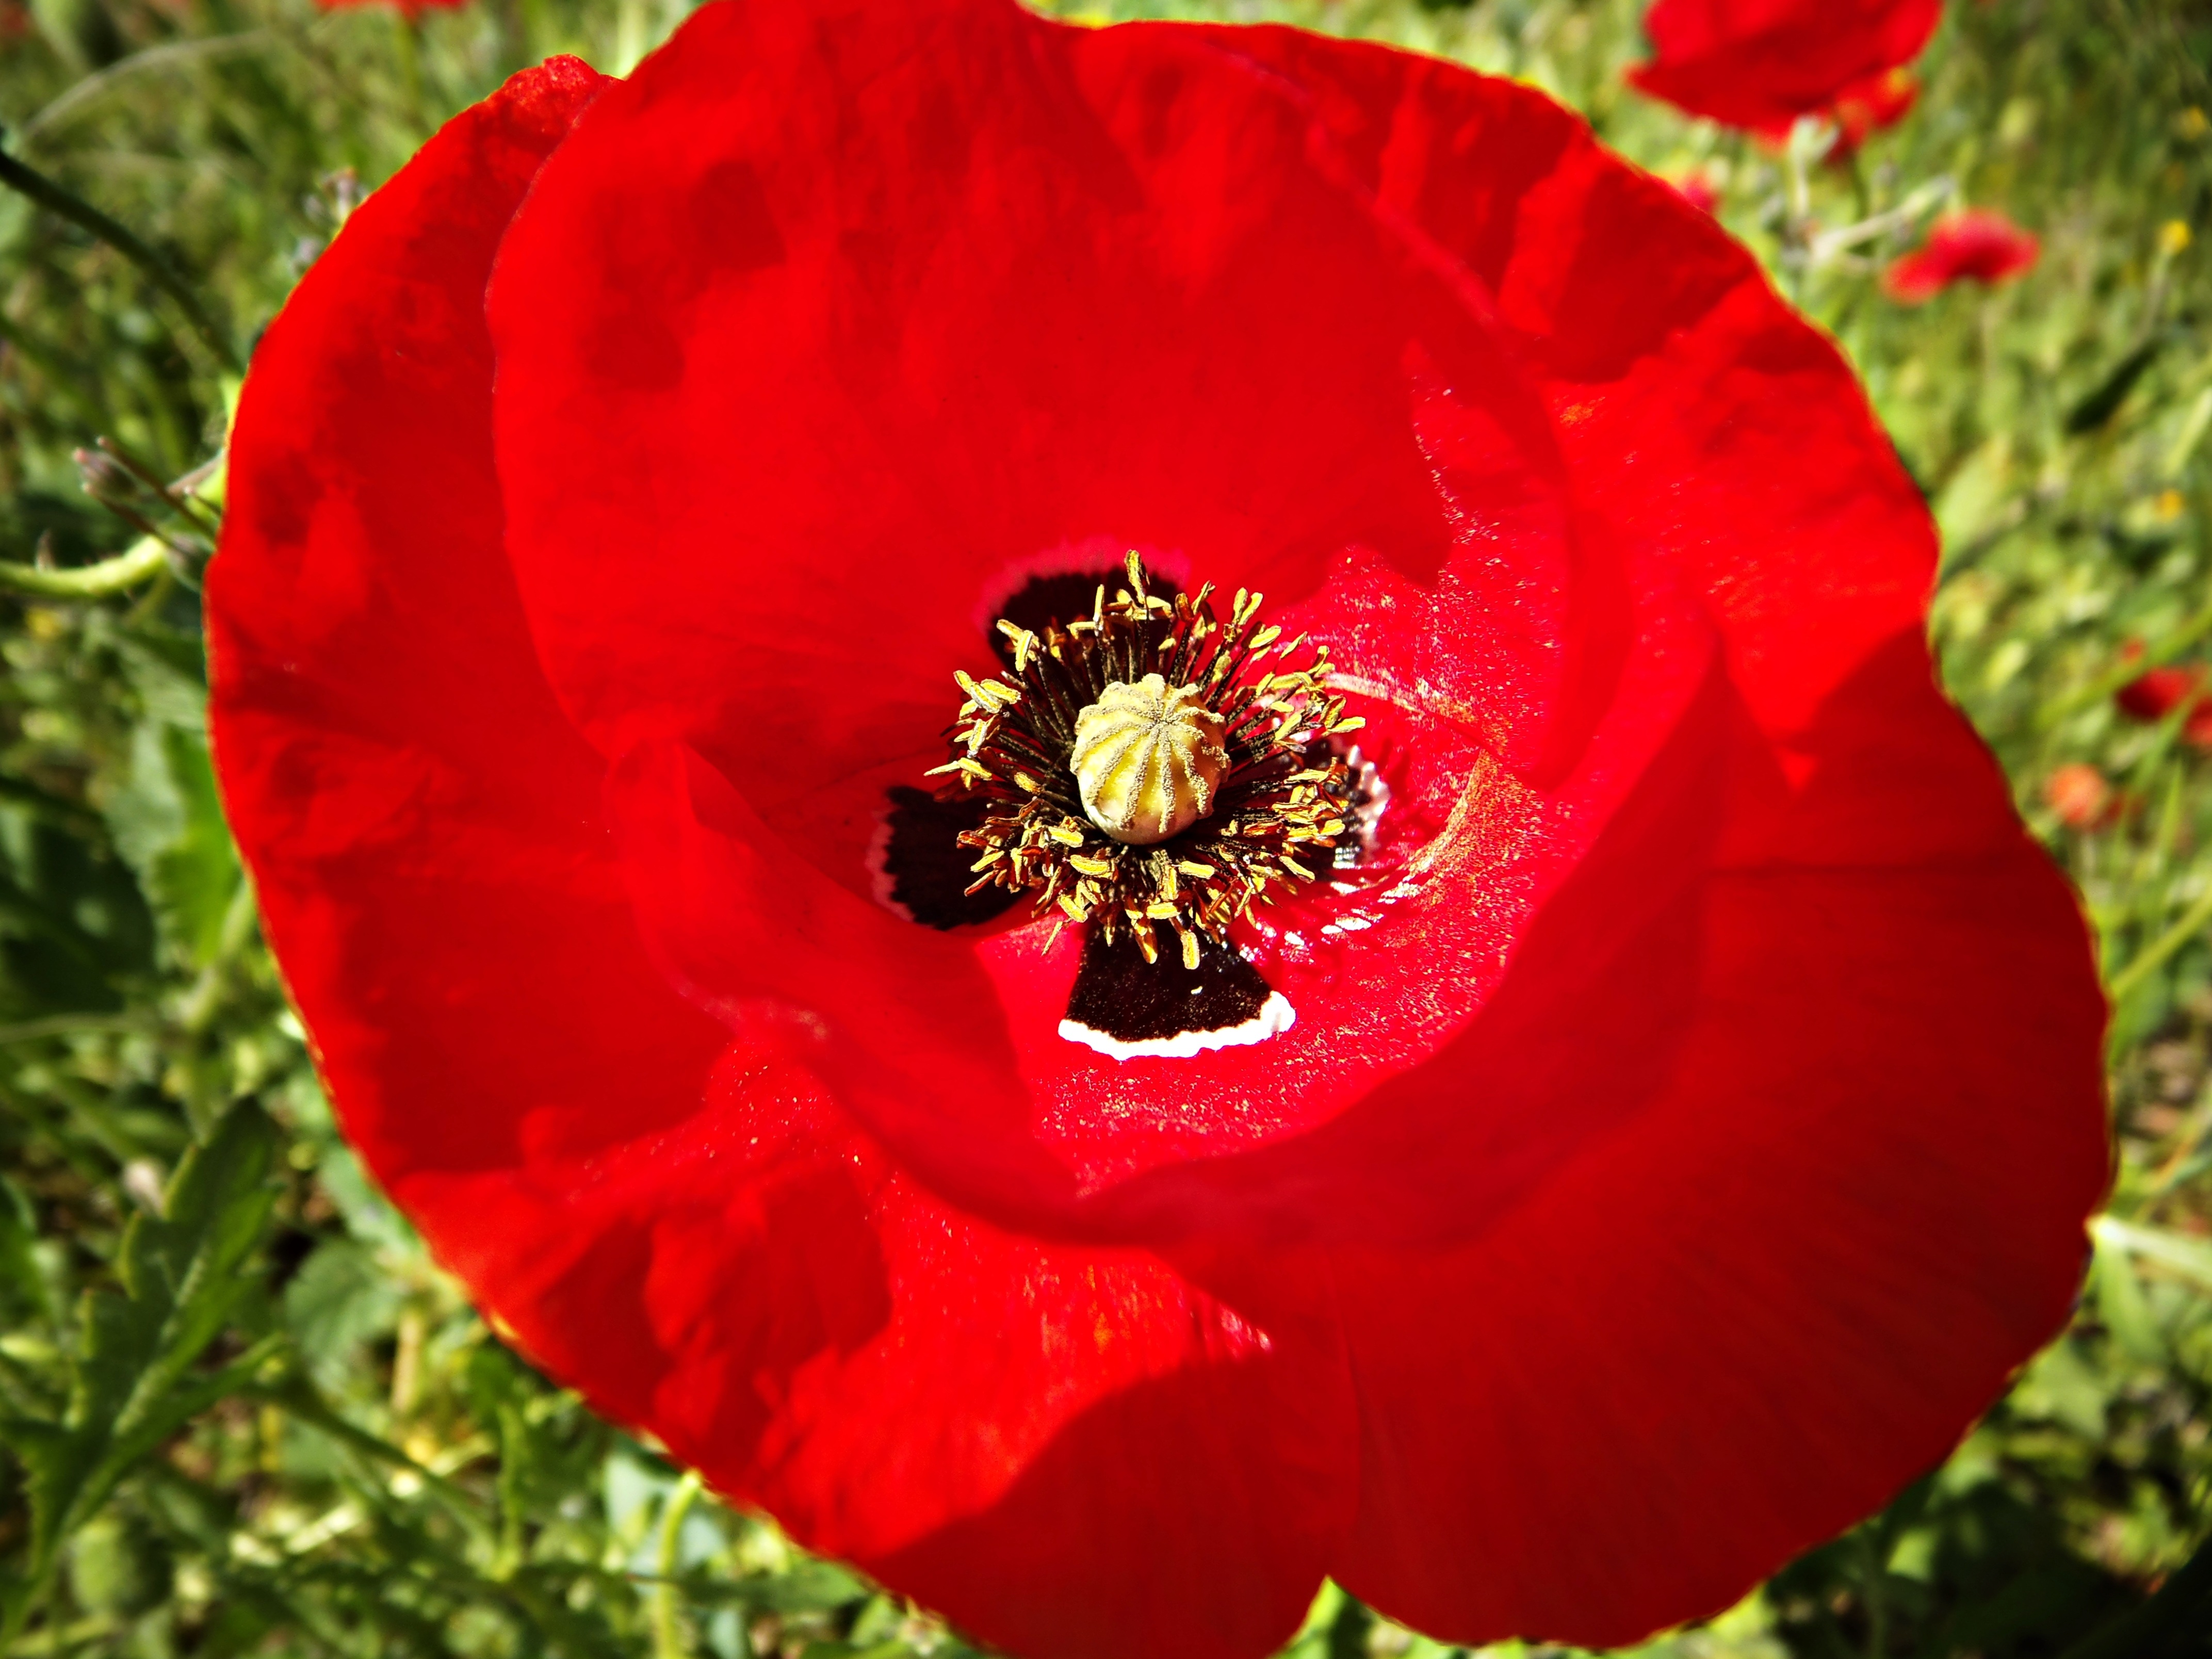
plant, field, flower, petal, wild, red, macro, botany, flora, wildflower, poppy, coquelicot, macro photography, flowering plant, deep red, annual plant, land plant, poppy family